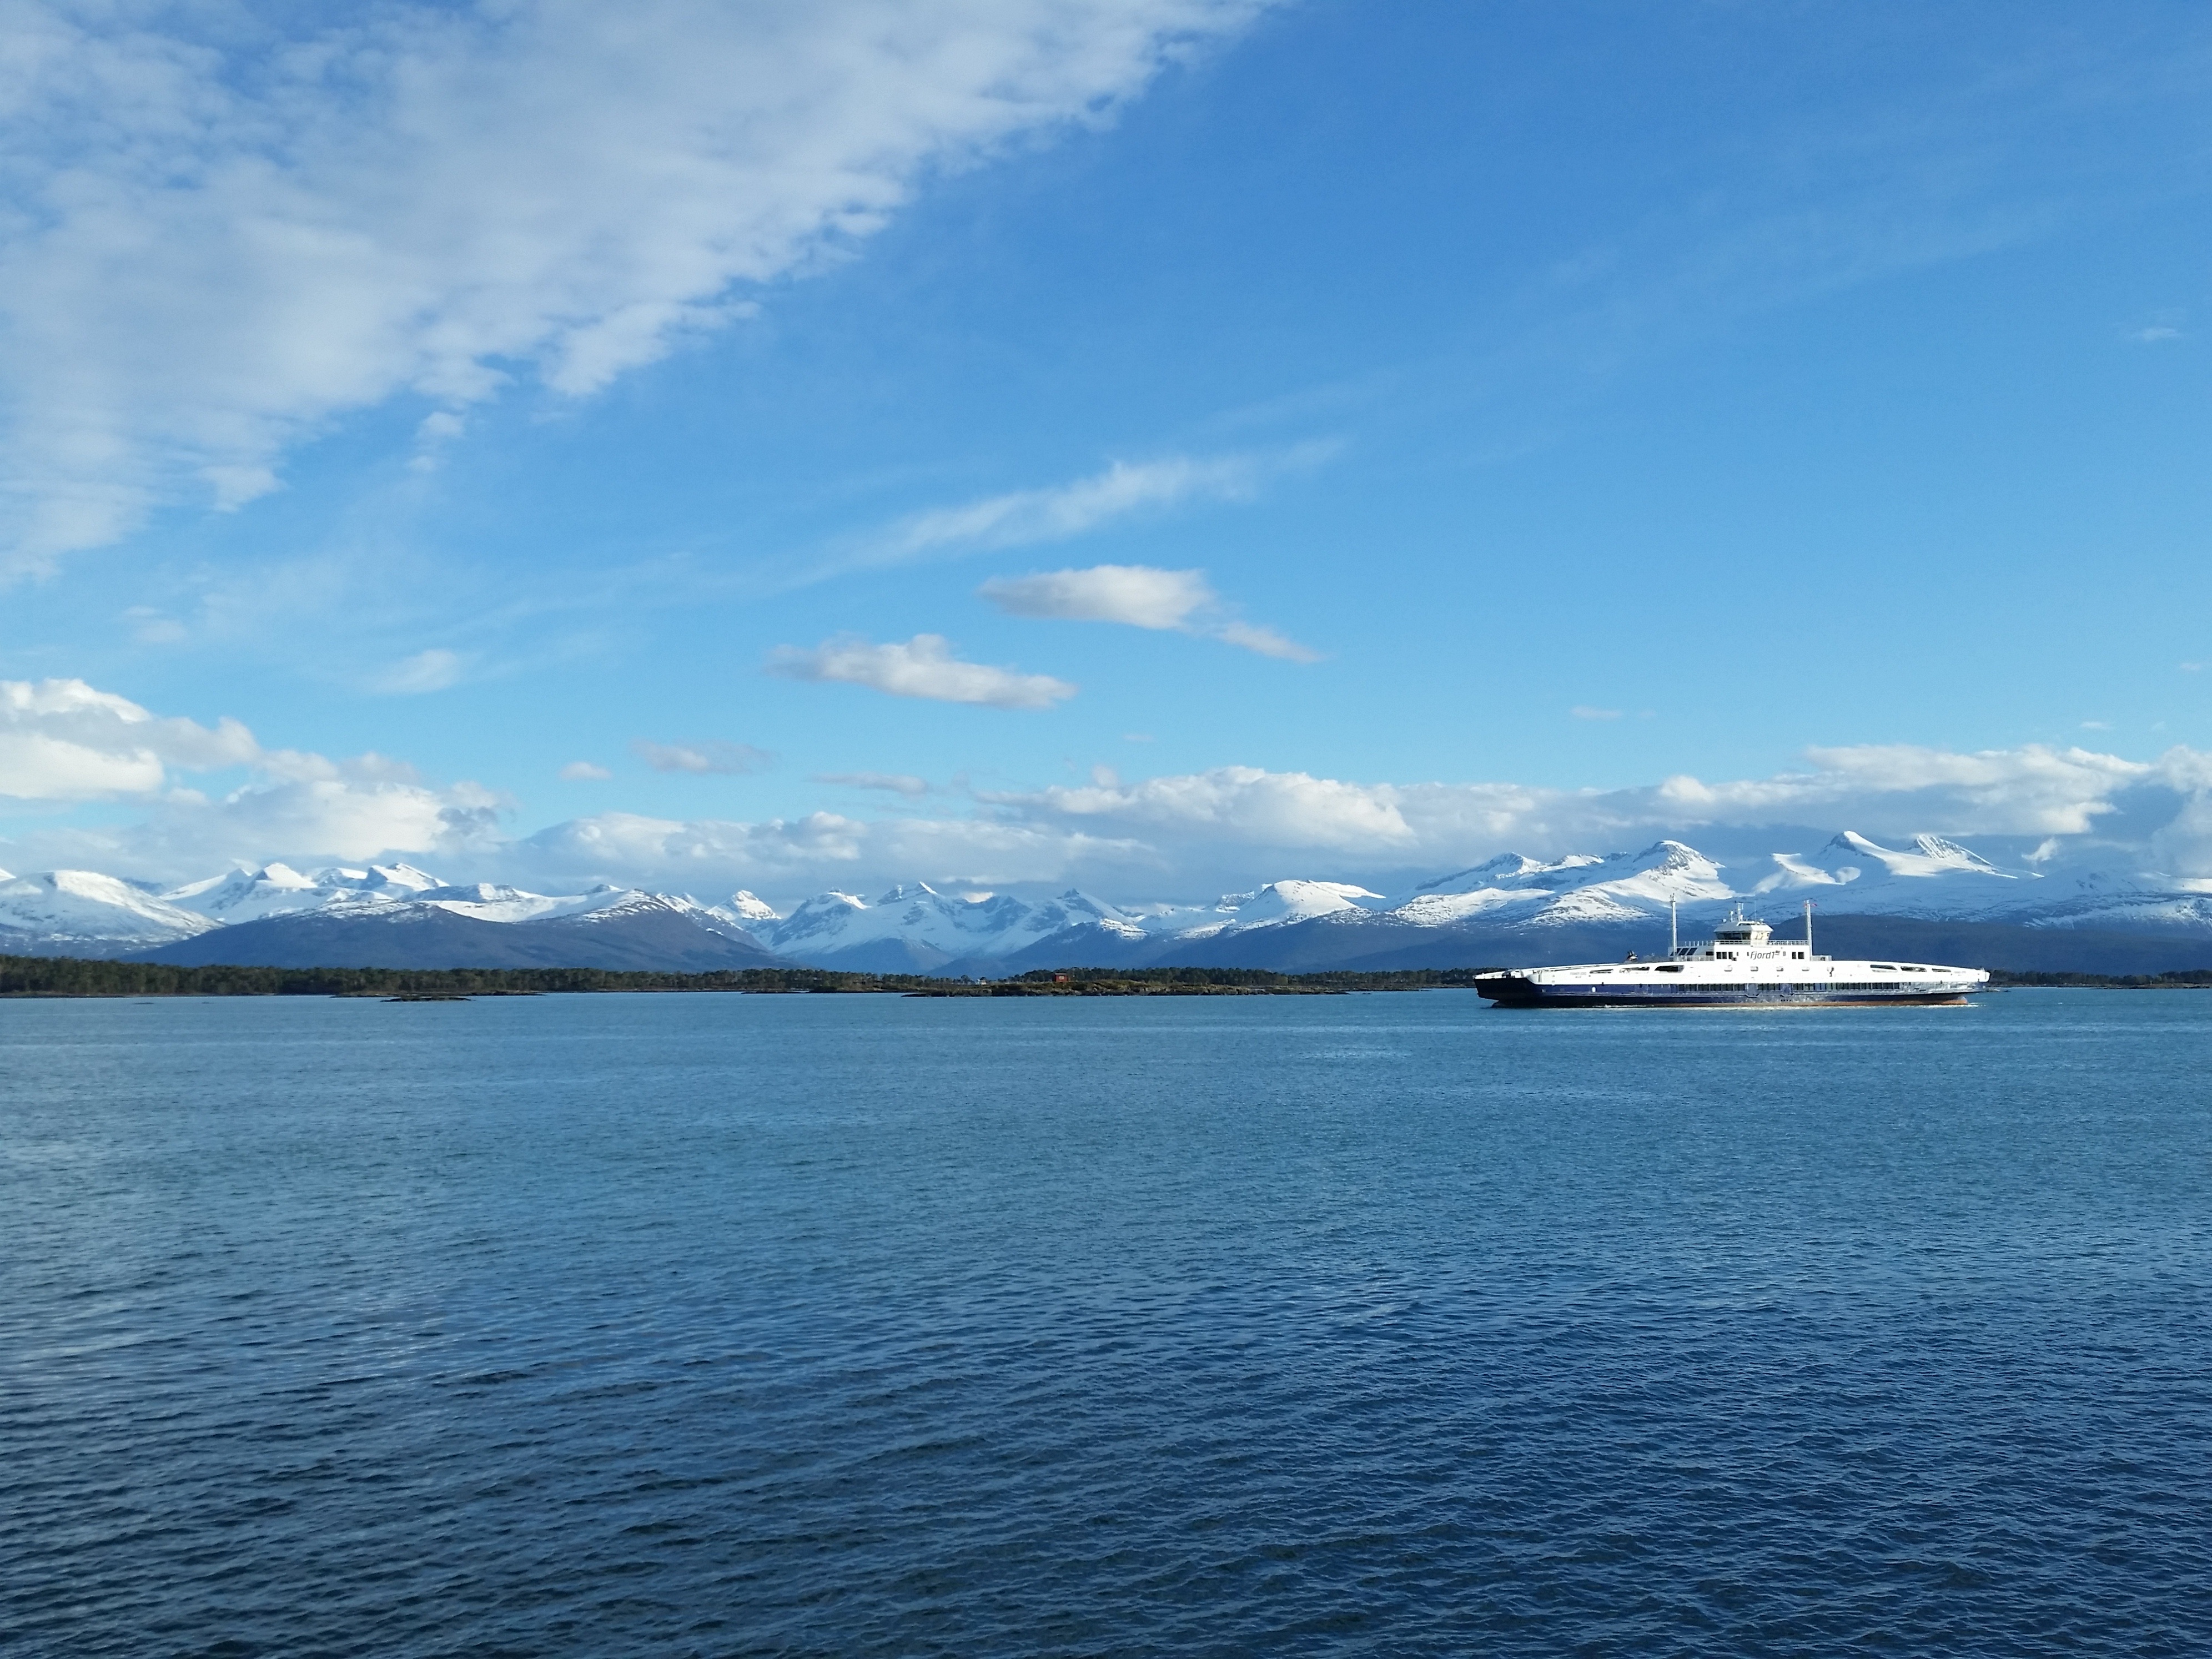
sea, coast, ocean, horizon, mountain, snow, winter, cloud, lake, panorama, vehicle, serene, bay, fjord, reservoir, blue sky, loch, norway, scandinavia, times, perry, passenger ship, arctic ocean, the fjord, glacial landform, in the foreground, the calm